Presence (1992 film)

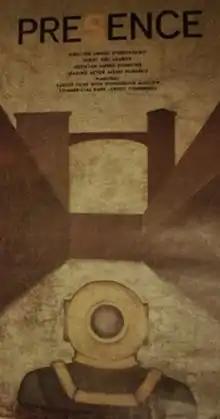

The film tells about a lonely man who has only memories of his beloved woman, which cannot be returned. Or is it still possible?